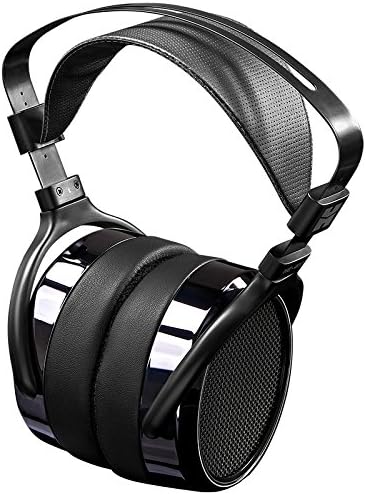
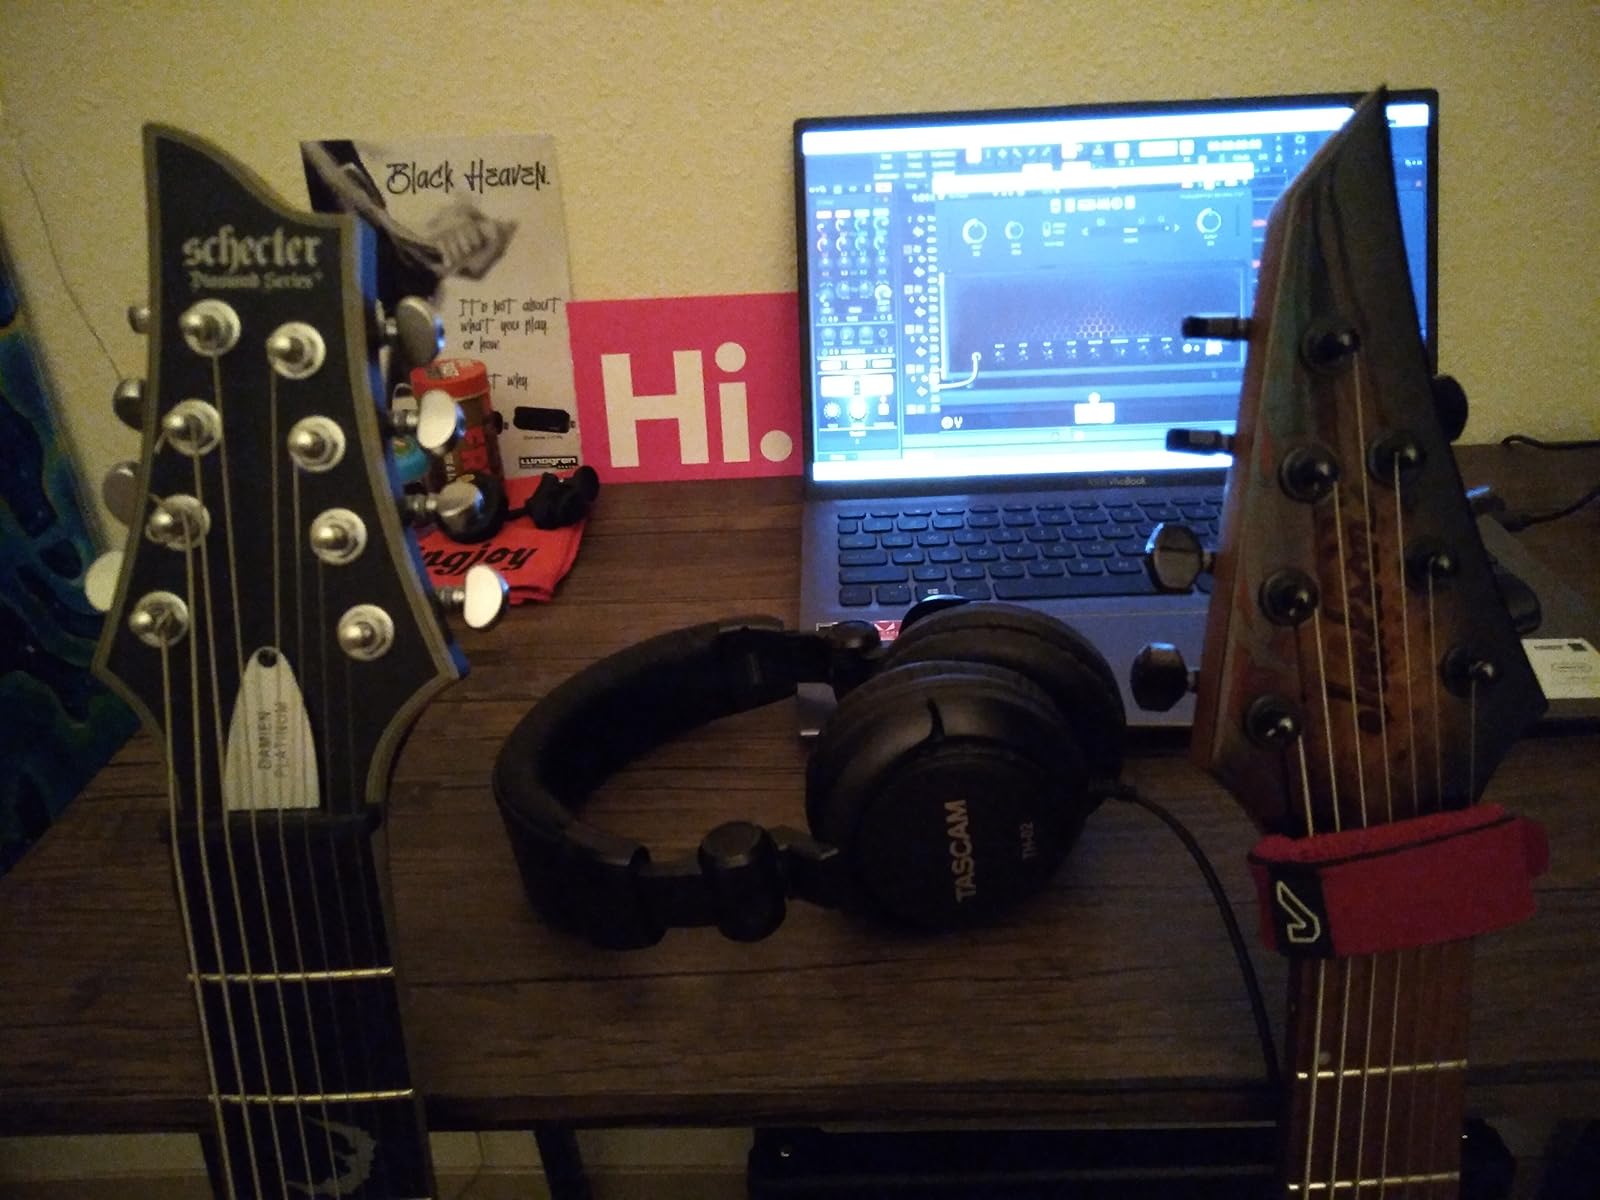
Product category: headphones
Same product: no